Answer in natural language. How many Plungers are visible in the scene? Choose between the following options: 0, 4, 2, 3 or 1
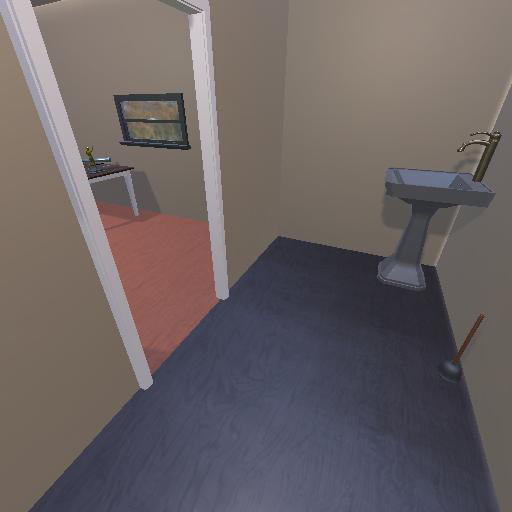
<answer>1</answer>